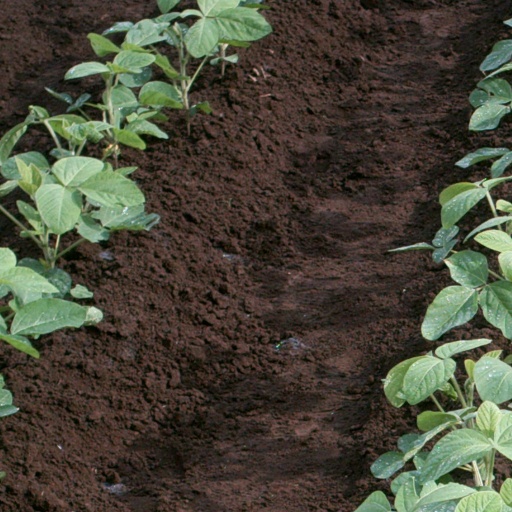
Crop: soybean